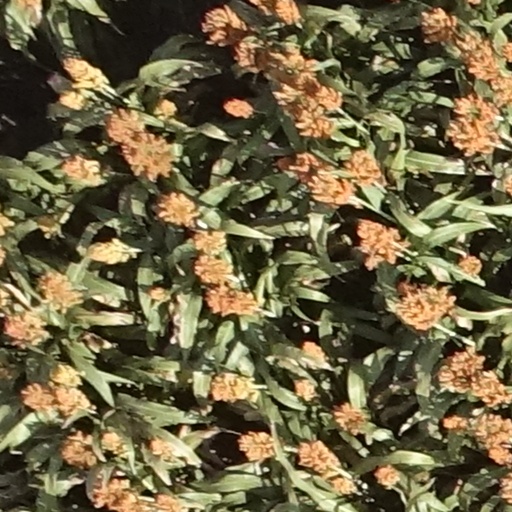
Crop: sorghum